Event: Nepal Earthquake
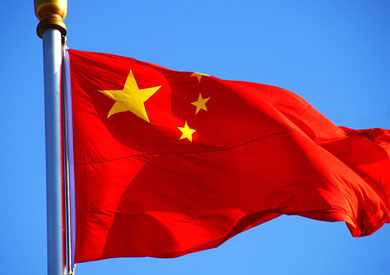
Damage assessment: no_damage